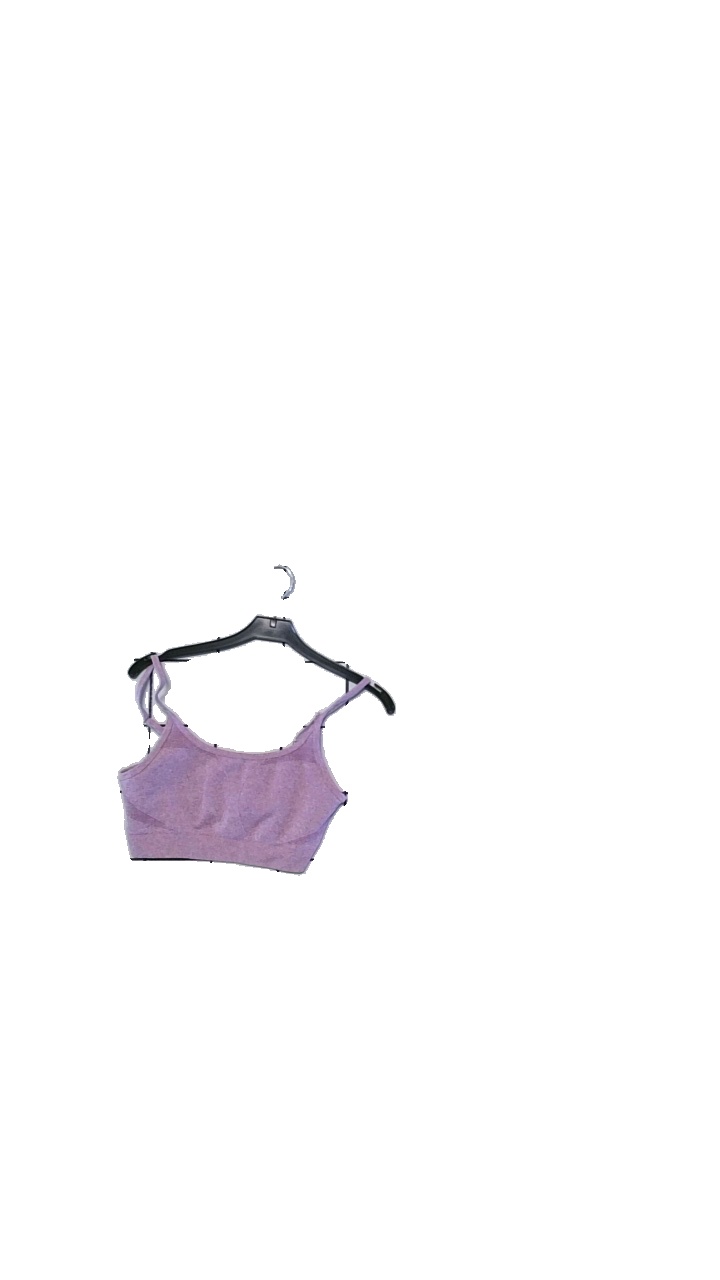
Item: Training Top (Ladies)
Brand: Missing
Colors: Purple
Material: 54% polyamide, 34% polyester, 12% elastane
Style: Sports
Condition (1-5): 5
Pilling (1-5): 5
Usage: Reuse
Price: <50